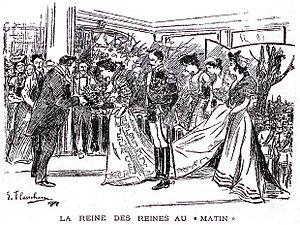
Réception de Mlle Marie Marlin-Poirier, Reine des Reines de Paris 1901 au journal ""Le Matin"" le jeudi de la Mi-Carême 14 mars 1901."
La Mi-Carême à Paris, longtemps appelée également Fête des Blanchisseuses, est de facto au moins depuis le XVIIIᵉ siècle la fête des femmes de Paris dans le cadre du très féminin Carnaval de Paris.